Nibiru cataclysm

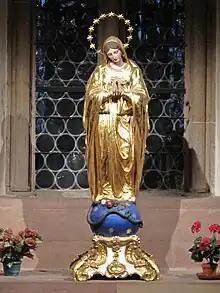
a woman in robes and a shawl with a halo of stars behind her head stands on a blue ball encircled by a serpent

In 2017, a conspiracy theorist and self-proclaimed "Christian numerologist" named David Meade revived the Nibiru cataclysm by tying it to various passages from the Bible. Meade declared that these passages contained secret numerological codes, which revealed the exact date on which Nibiru would arrive. He also based his predictions on the geometry of the Giza Pyramids. Meade initially predicted that Nibiru would arrive in October 2017, but he later revised the date back to September 23. The specific focus of his prediction revolved around the Woman of the Apocalypse referring to a supposedly unique configuration on that date of the Sun, Moon, and planets in Virgo. He cited the solar eclipse of August 21, 2017, as a harbinger.